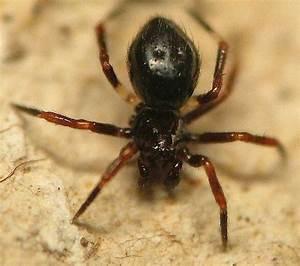
spider